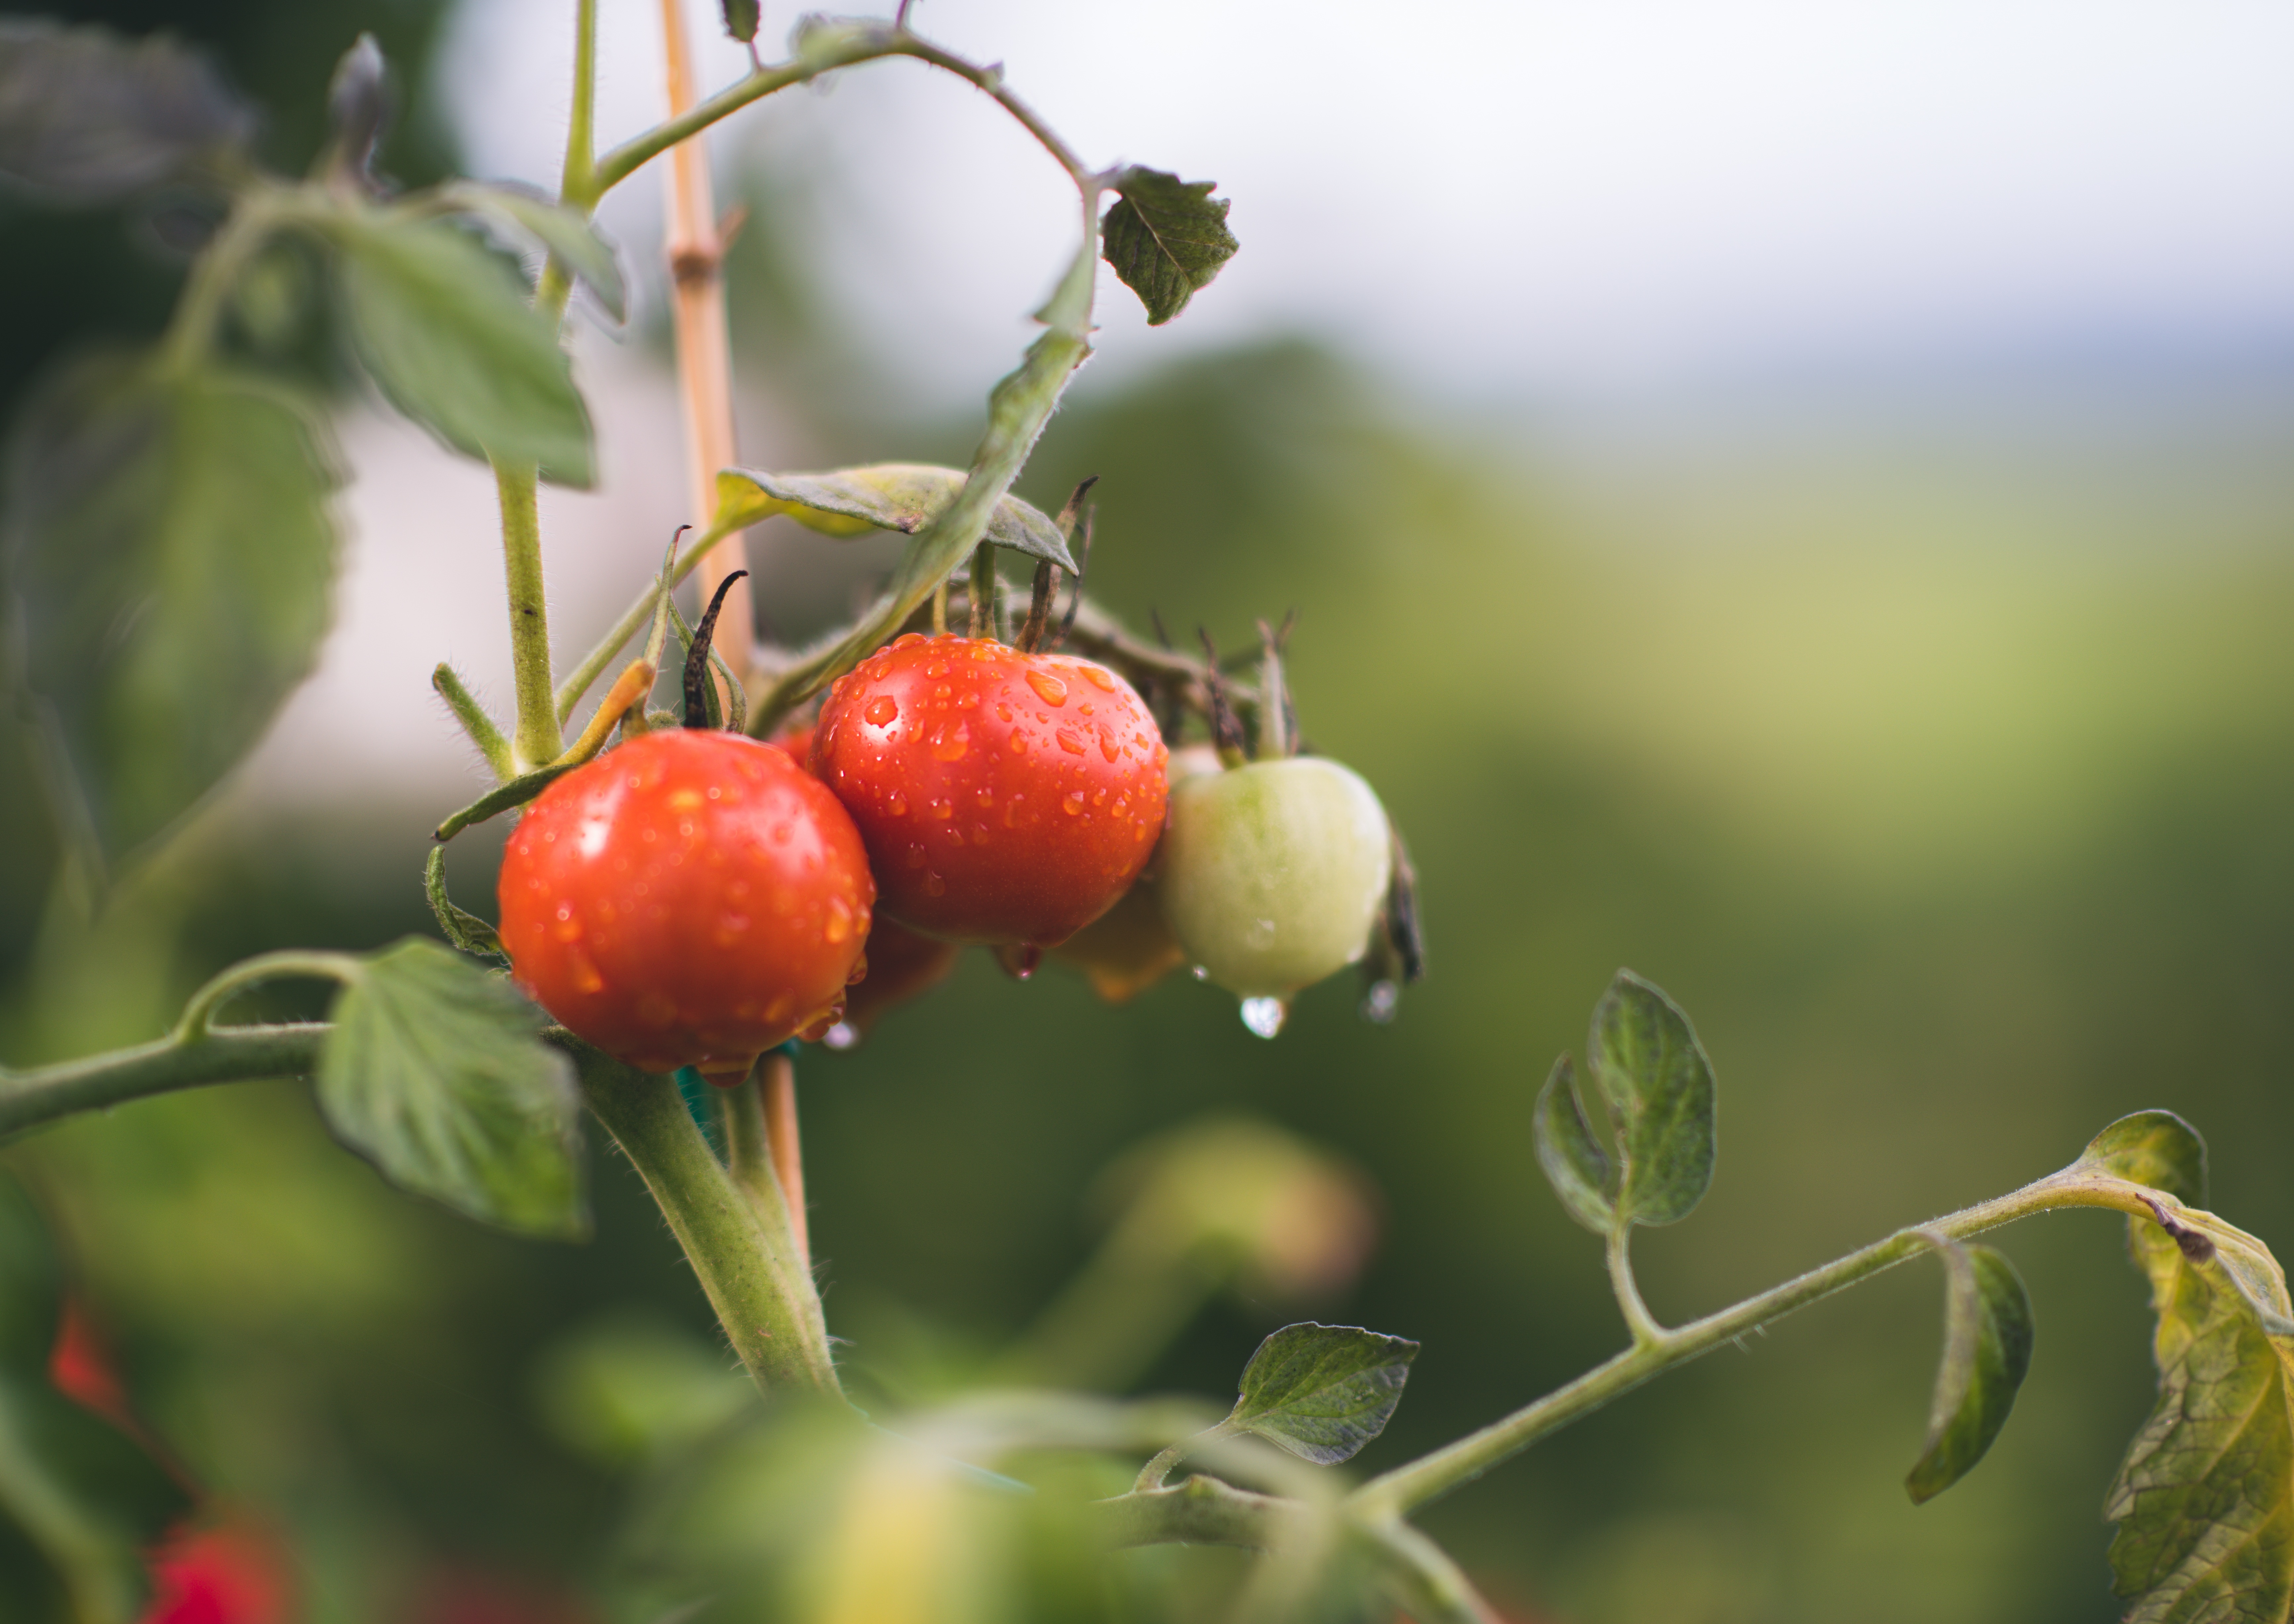
tree, nature, branch, blossom, plant, fruit, berry, leaf, flower, food, green, produce, evergreen, flora, close up, shrub, rose hip, macro photography, flowering plant, rose family, acerola, malpighia, land plant